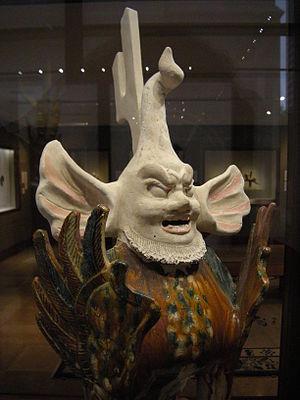
Les figurines funéraires de la dynastie Tang sont des figures en terre cuite de personnes et d'animaux fabriquées sous la dynastie Tang comme éléments de mobilier funéraire à placer dans les tombes. On croyait que les choses représentés deviendraient disponibles pour le service du défunt dans l'au-delà. Les figures sont faites de céramique moulée avec de la couleur généralement ajoutée, bien que souvent sur une partie seulement de la figure et pas obligatoirement selon des modes naturalistes. Là où la coloration se trouvait dans la peinture, elle n'a souvent pas survécu, mais dans de nombreux cas, il s'agissait de glaçure sancai, qui a généralement bien résisté.